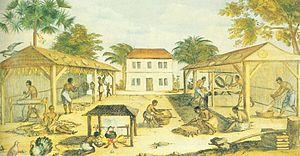
L'économie de plantation concerne les cultures intensives, telles que celles de la canne à sucre, du coton, du caoutchouc et du café, organisées en plantations.
L'histoire de la culture du tabac commence avec l'exploitation agricole du tabac, par les Européens après la découverte et l'exploration de l'Amérique. À cette occasion, les colons découvrent cette plante, utilisée traditionnellement par les Amérindiens.
Le tabac est un produit psychotrope manufacturé élaboré à partir de feuilles séchées de plantes de tabac commun, une espèce originaire d'Amérique appartenant au genre botanique Nicotiana.
La Guadeloupe, en créole guadeloupéen : Gwadloup, et en langues amérindiennes : Karukera, est une île française de l'archipel des Antilles, en réalité un archipel composé de deux parties principales : la Grande-Terre à l'est et la Basse-Terre à l'ouest, séparées par un bras de mer « la Rivière-Salée ». La Guadeloupe est aussi par extension administrative un département français, une région mono-départementale de l'Outre-mer français et une région ultrapériphérique européenne, située dans les Caraïbes ; son code départemental officiel est le « 971 ». Elle est membre de l’OECS.